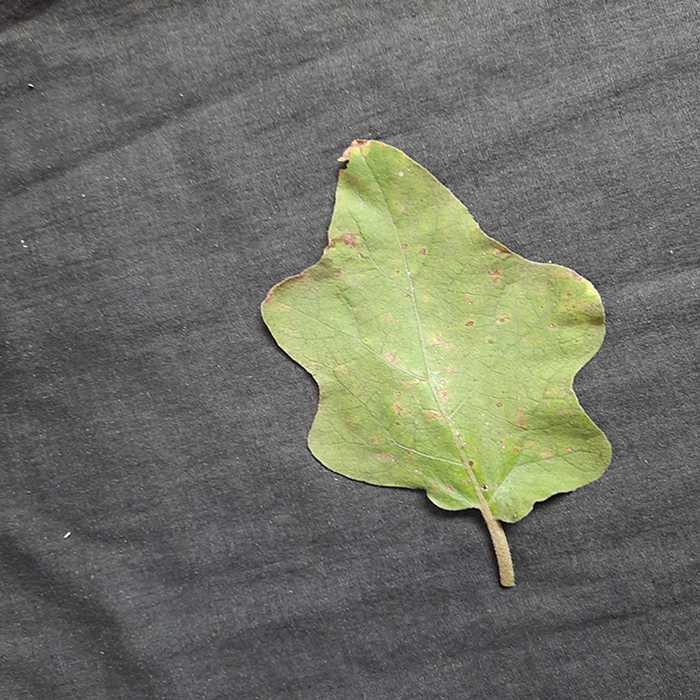
Plant: Eggplant
Label: Eggplant Cercopora leaf spot